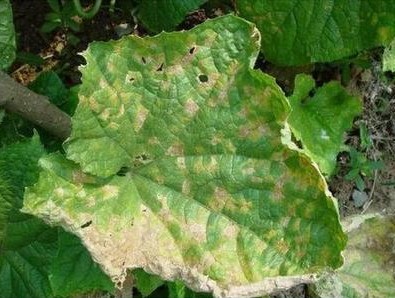
Plant: Cucumber
Disease: cucumber angular leaf spot